History of Braniff International Airways

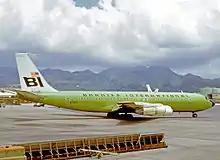
Boeing 707-320C of Braniff International at Honolulu Airport in 1971

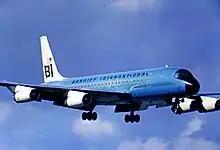
Braniff International Douglas DC-8-62 landing at Miami International Airport in 1971

To overhaul the Braniff image, Lawrence hired Jack Tinker and Partners, who assigned advertising executive Mary Wells – later Mary Wells Lawrence after her November, 1967 marriage to Harding Lawrence in Paris – as account leader. First on the agenda was to overhaul Braniff's public image — including the red, white, and blue "El Dorado Super Jet" livery which Wells saw as "staid". New Mexico architect Alexander Girard, Italian fashion designer Emilio Pucci, and shoe designer Beth Levine were hired, and with this new talent Braniff began the "End of the Plain Plane" campaign.